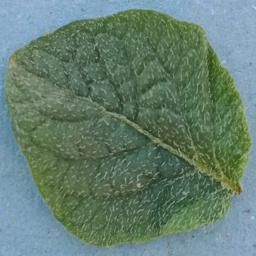
Label: Potato___Healthy